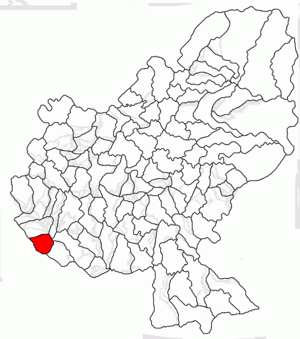
Bichiș est une commune roumaine du județ de Mureș, dans la région historique de Transylvanie et dans la région de développement du Centre.